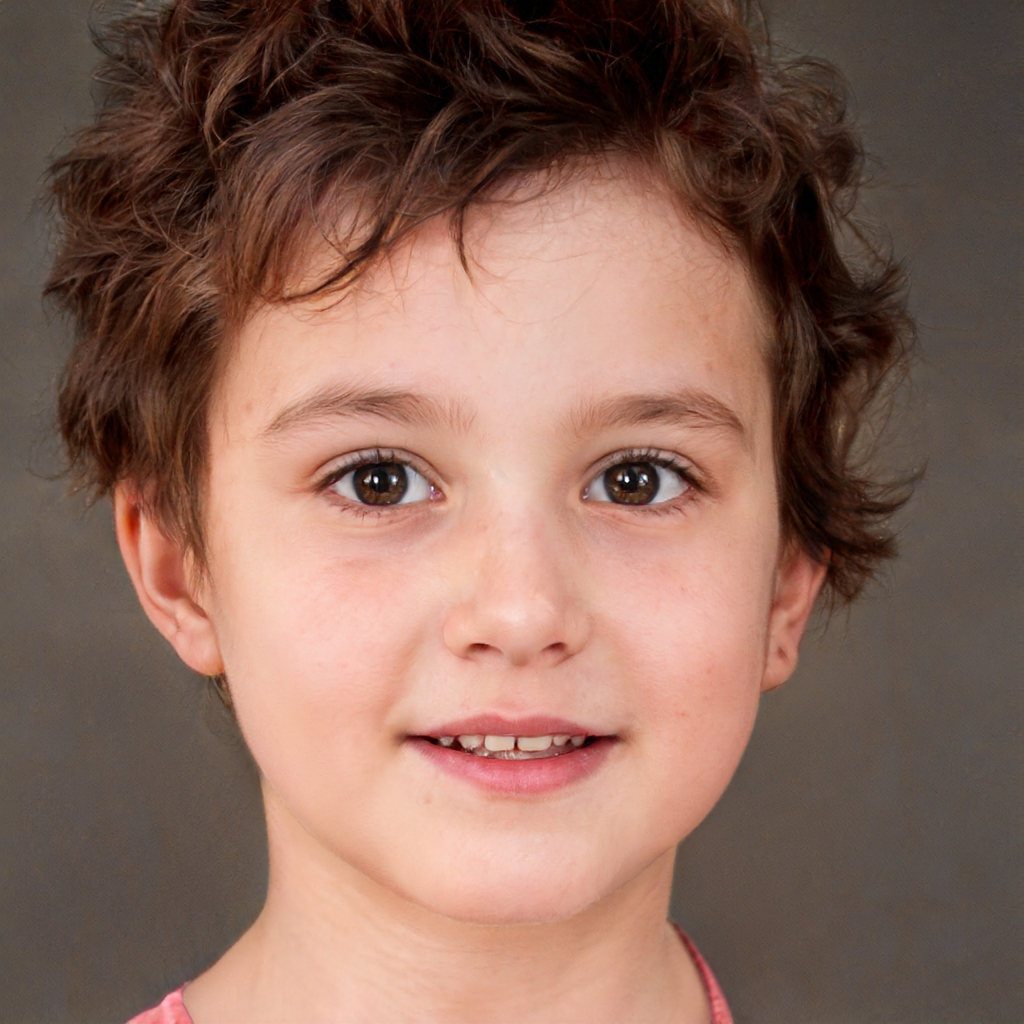
Label: Colored